Dawn Robinson

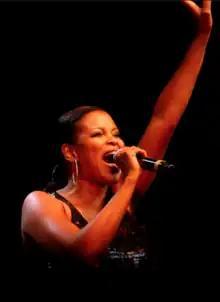
Robinson performing with En Vogue in 2009

Dawn Sherrese Robinson (born November 24, 1966) is an American singer and actress best known as a founding member of the R&B/pop group En Vogue, one of the world's best-selling girl groups of all time. Following her departure from En Vogue, Robinson joined Lucy Pearl and released their self-titled debut album "Lucy Pearl" in 2000, which went platinum worldwide and produced the successful singles "Dance Tonight" and "Don't Mess with My Man".